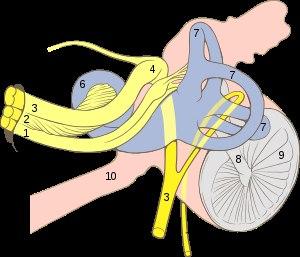
Le système vestibulaire est un organe sensoriel barosensible, situé dans l'oreille interne, qui contribue à la sensation de mouvement et à l'équilibre chez la plupart des mammifères.